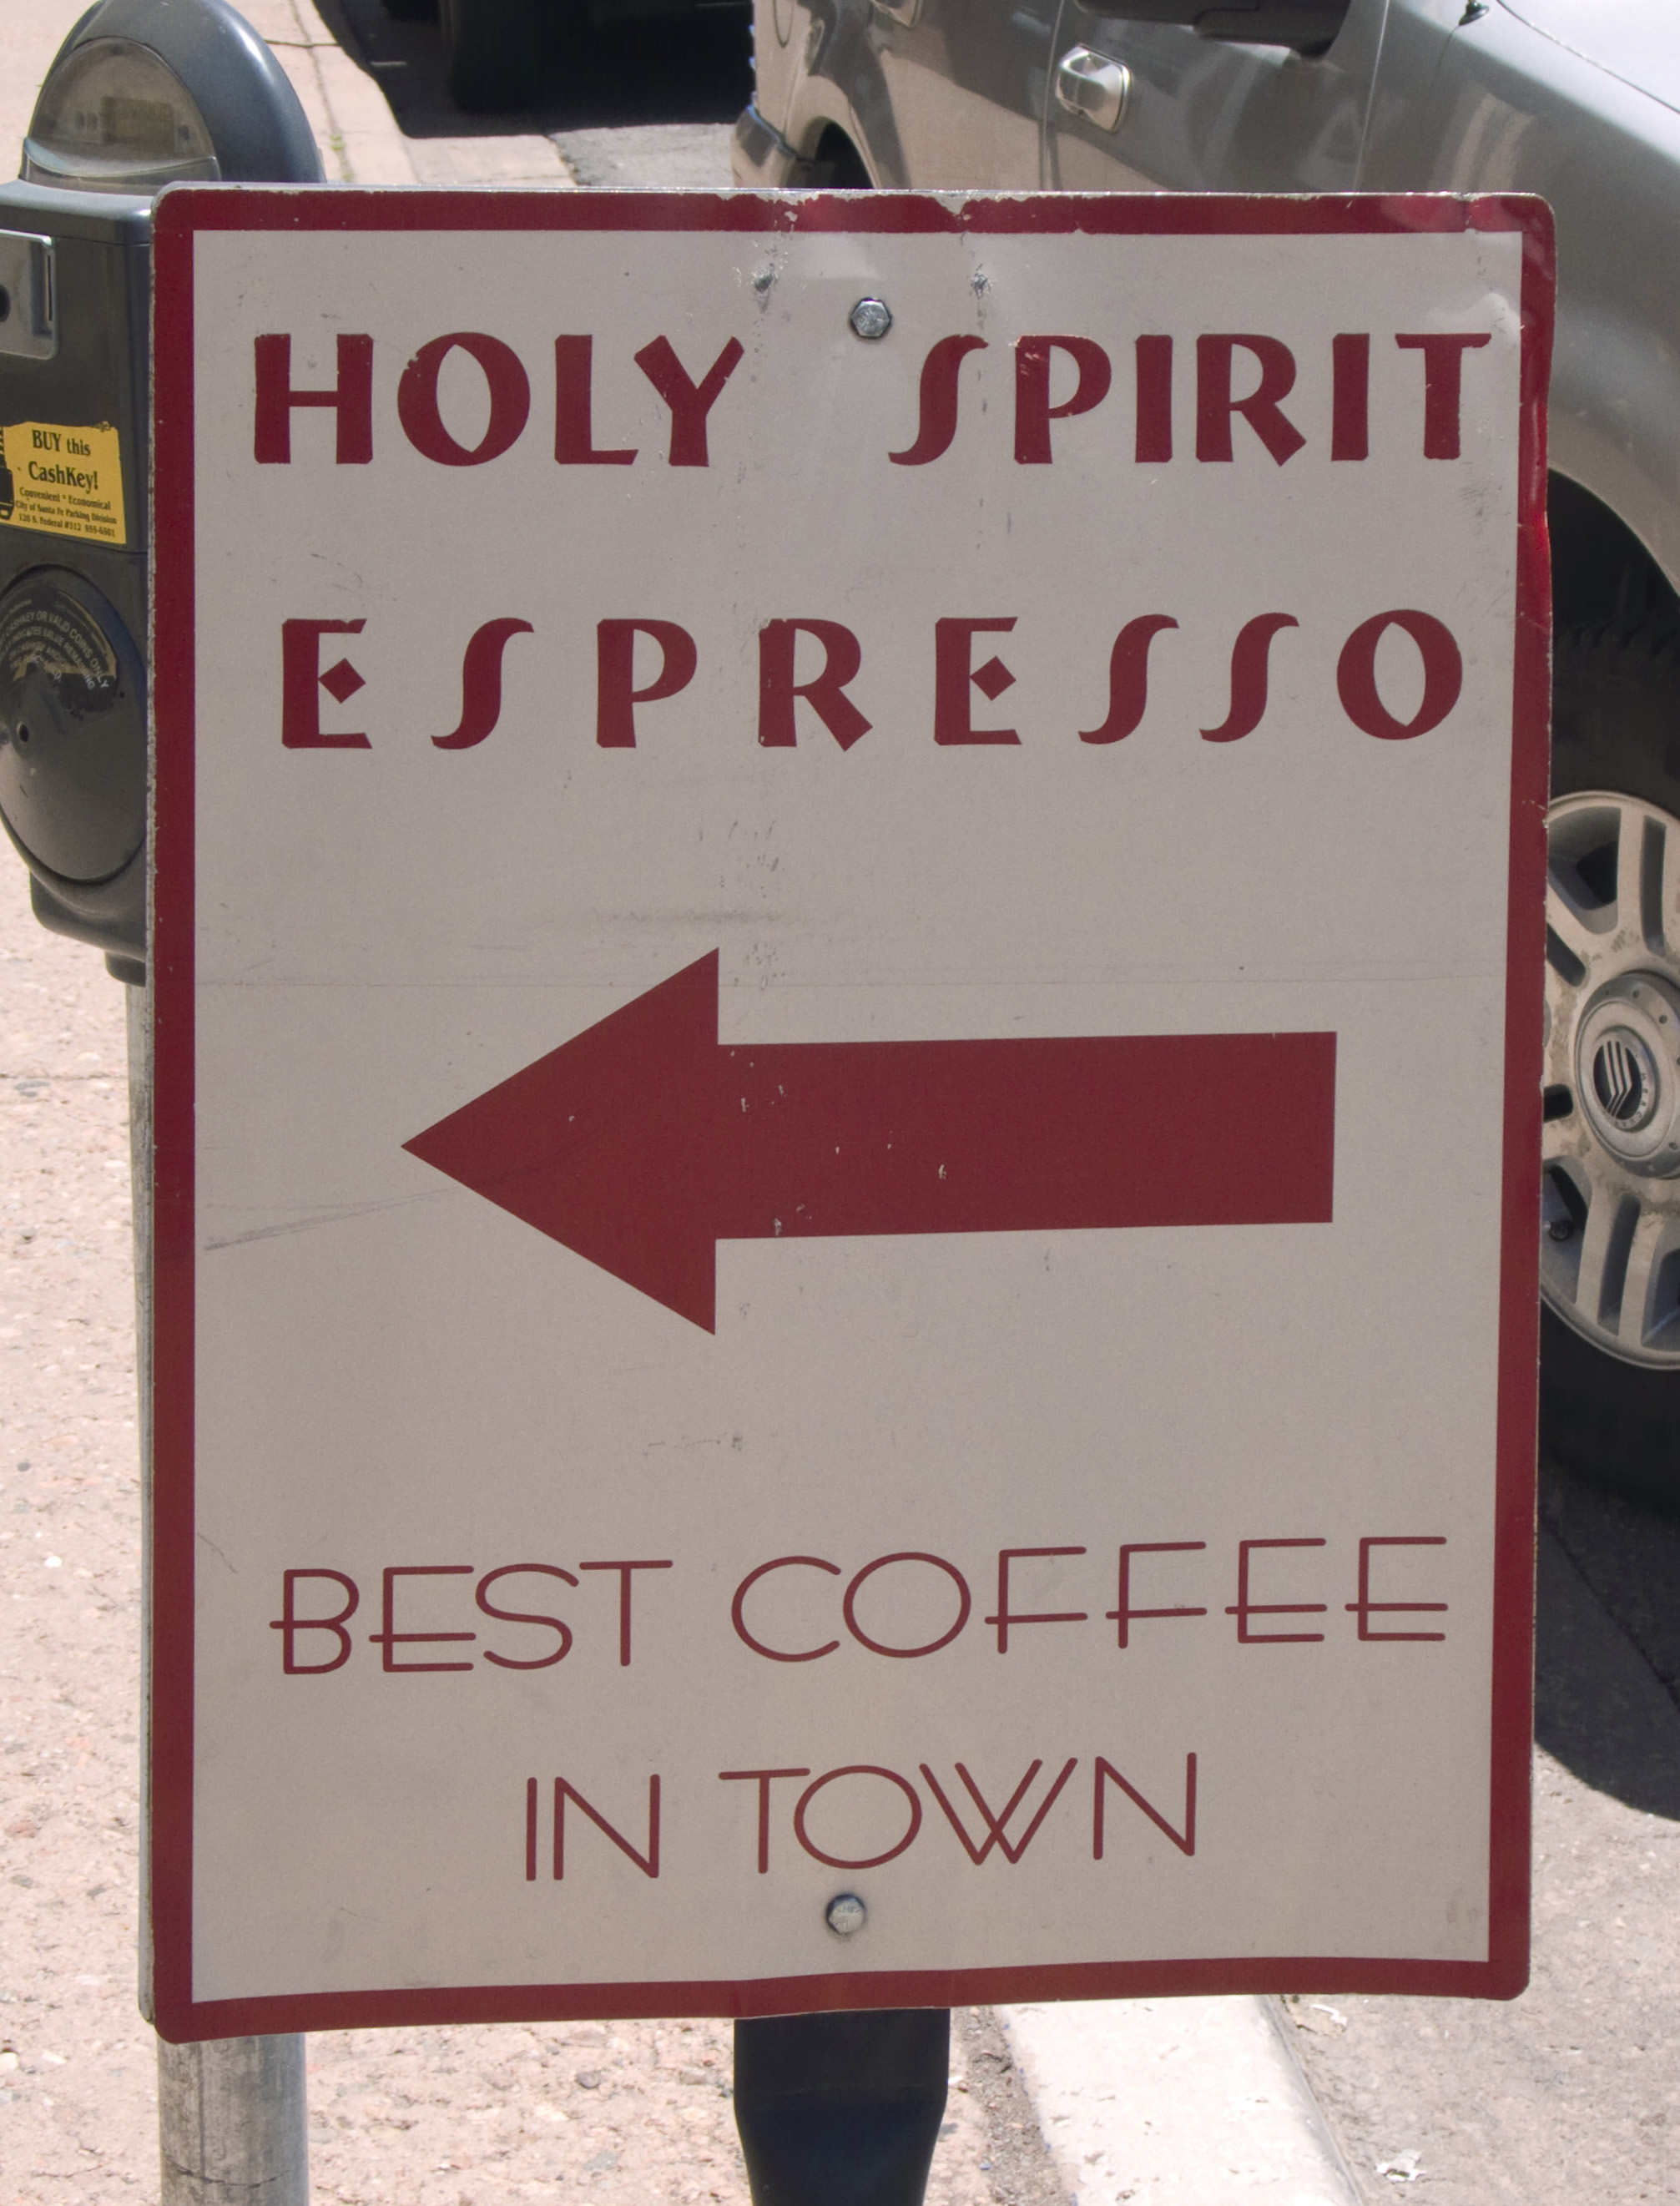
sign, red, street sign, signage